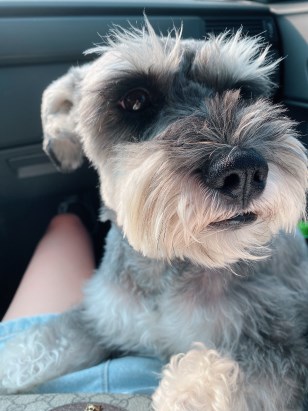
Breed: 2342-n000102-miniature_schnauzer